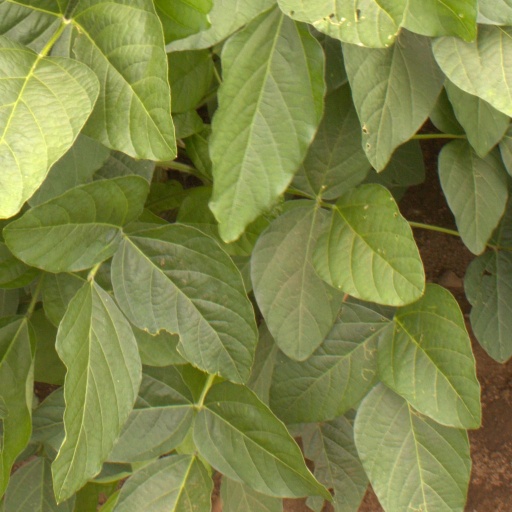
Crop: soybean